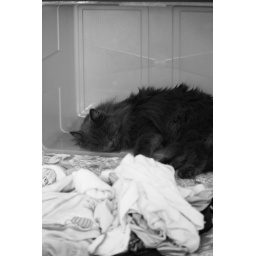
my cat enjoys sleeping in odd places(high-high iso=crappyish quality)